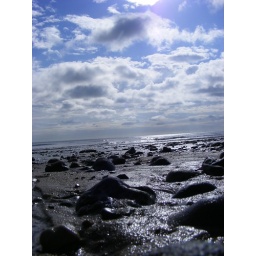
Wet sand and pebbles glistening in the sunshine at the beach